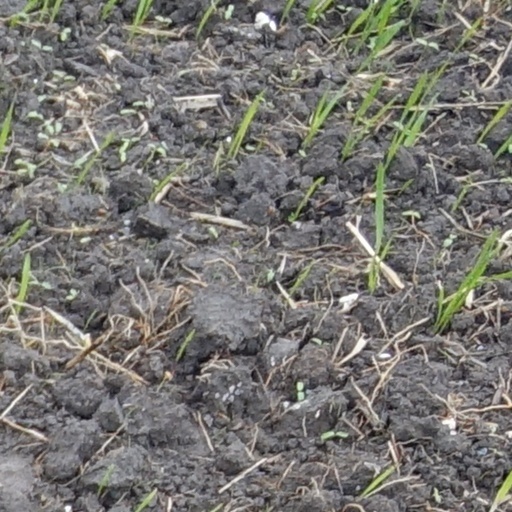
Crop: wheat